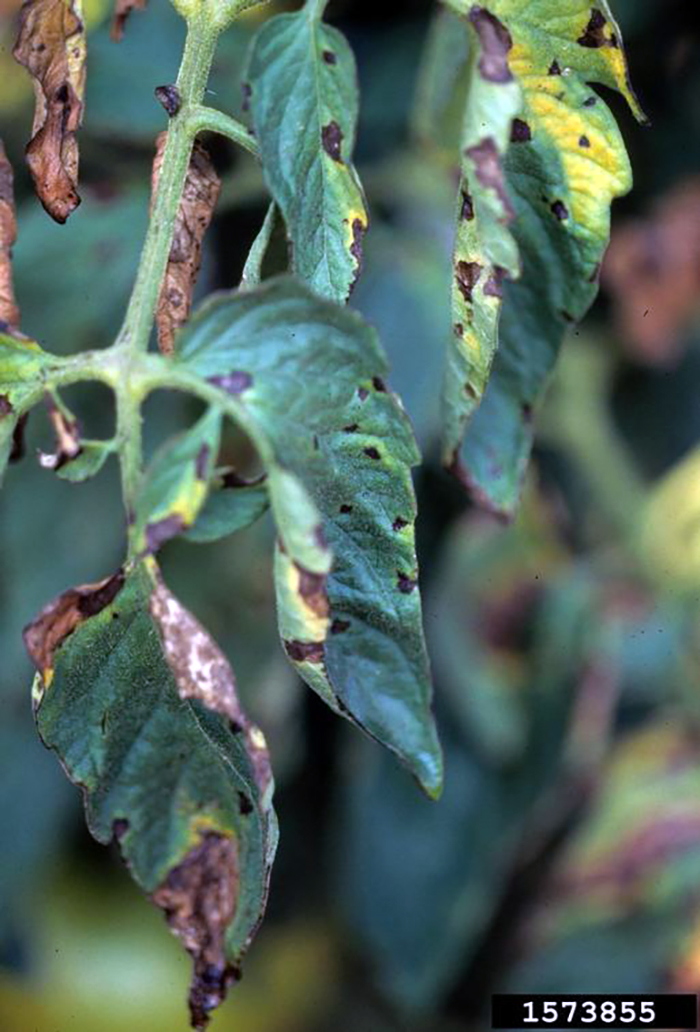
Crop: cherry
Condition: spot